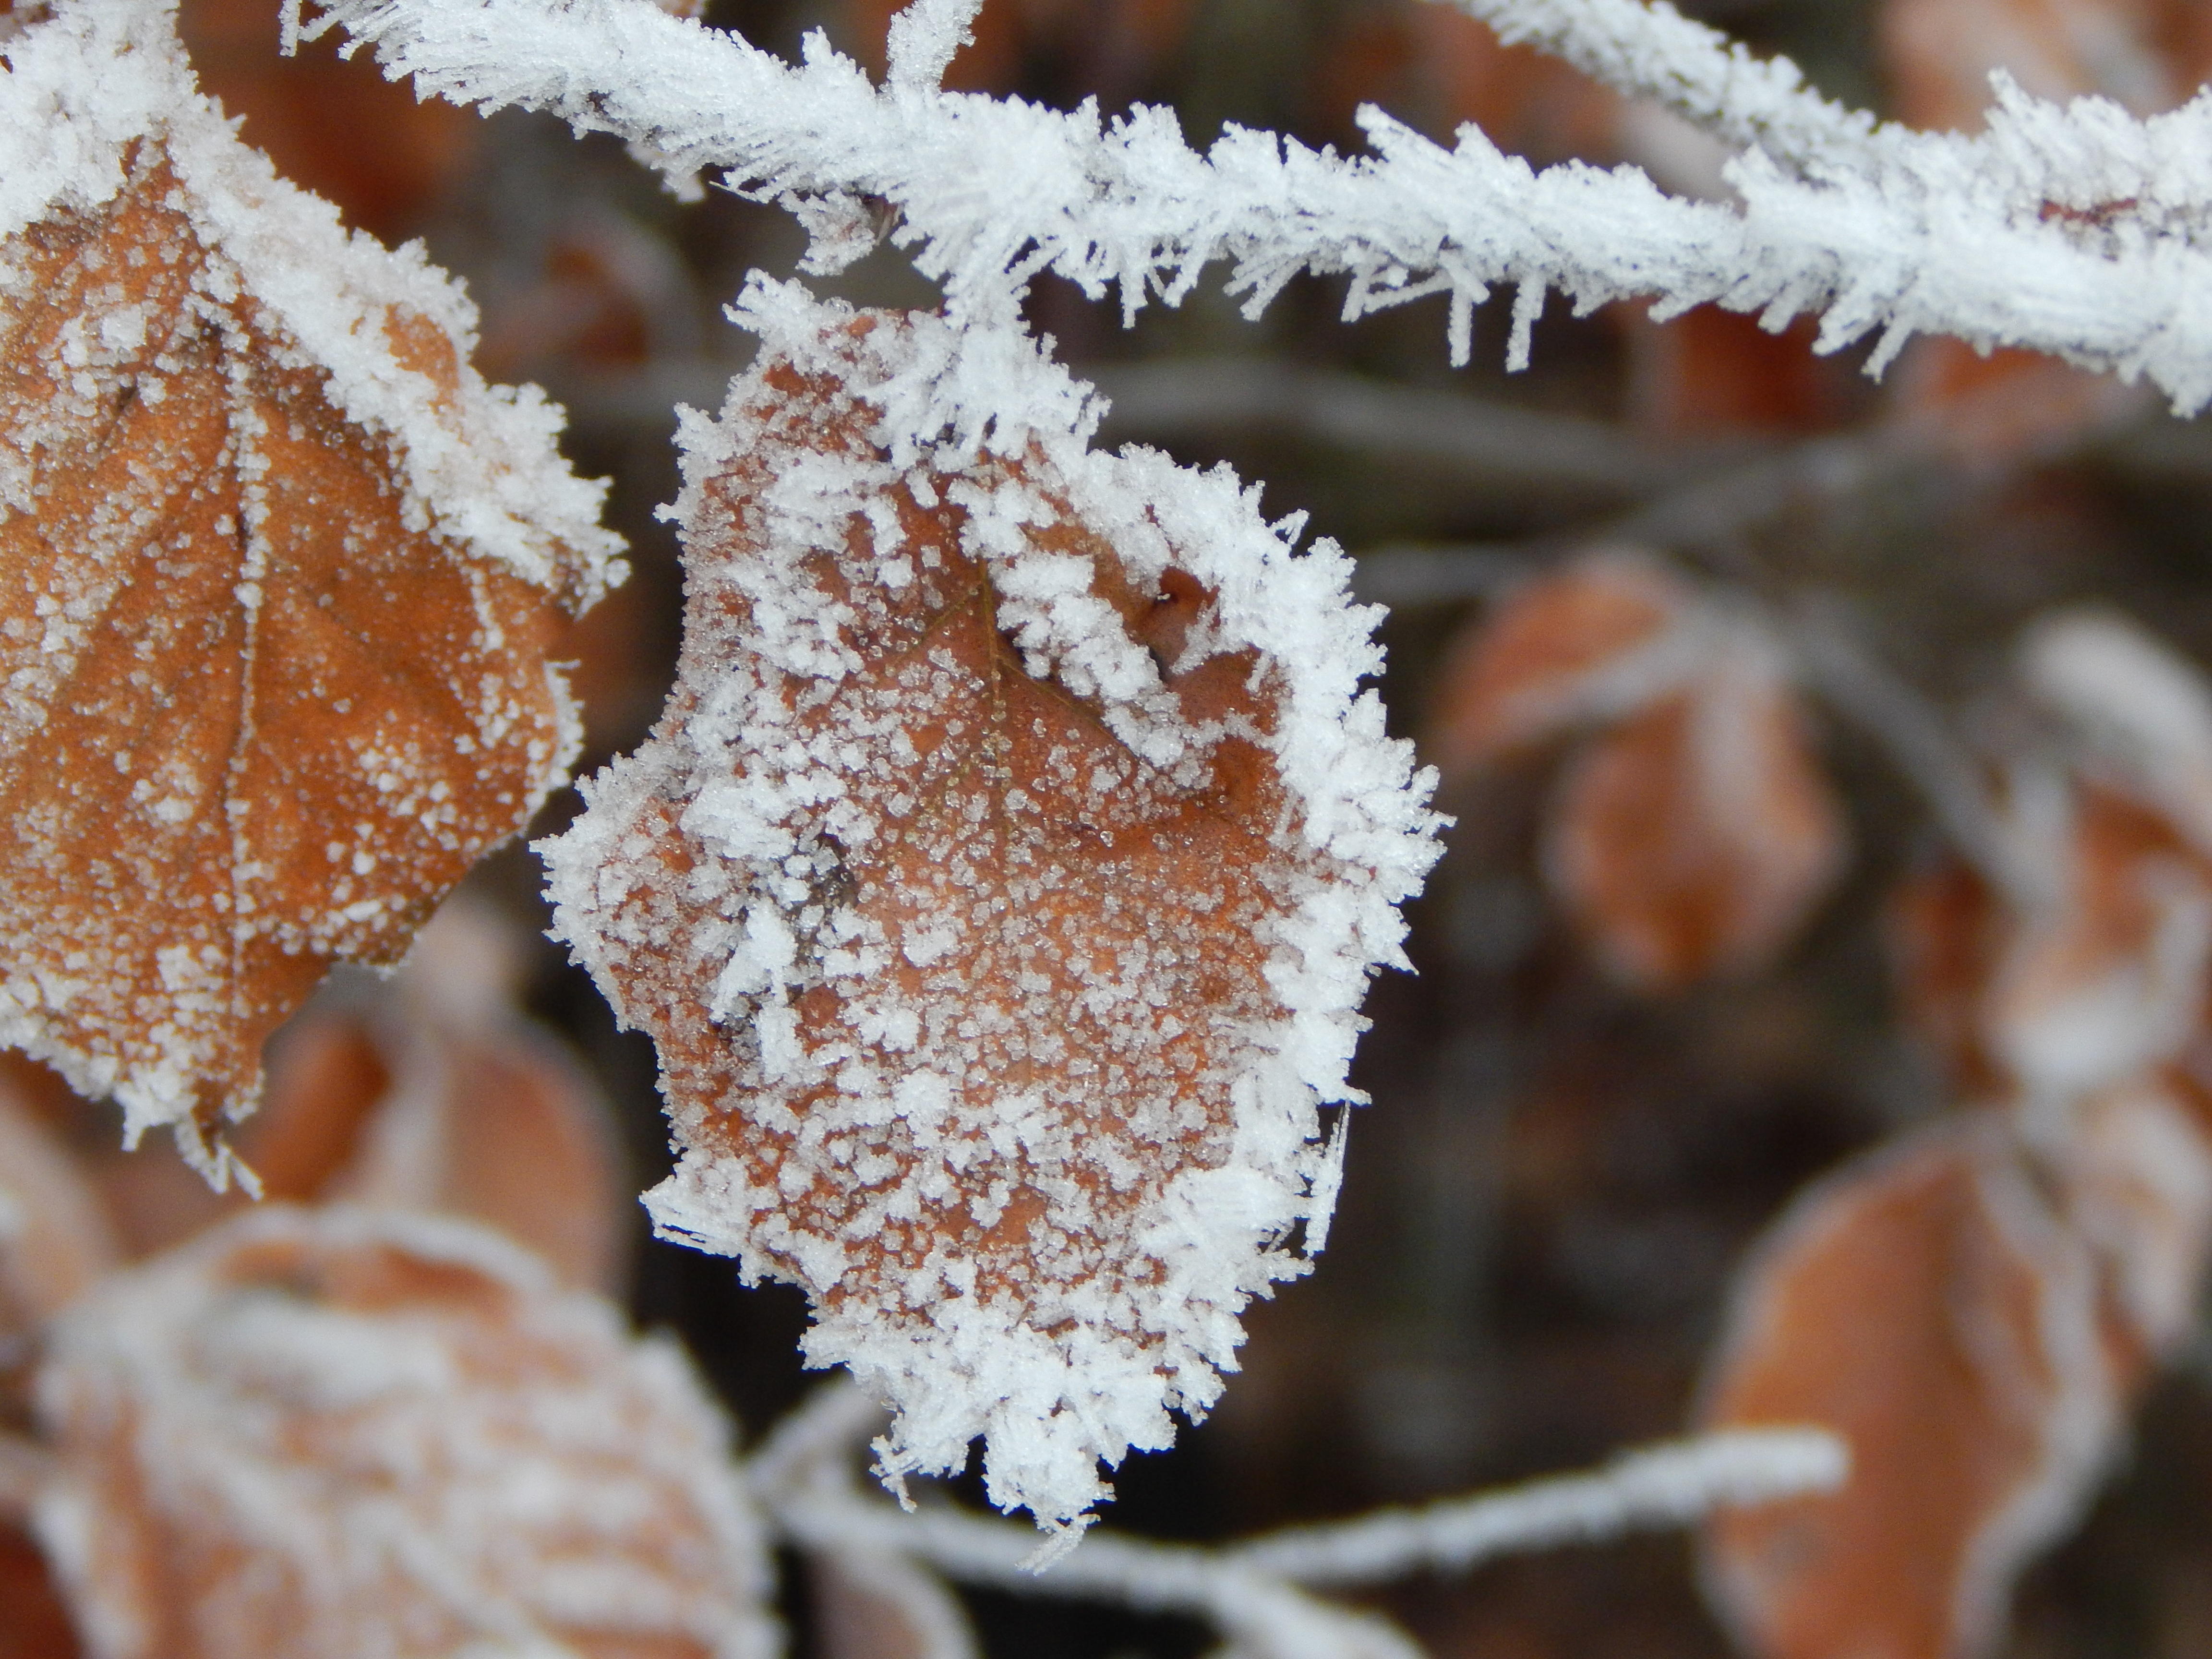
tree, branch, snow, winter, plant, leaf, flower, frost, ice, autumn, weather, frozen, season, twig, close up, iced, freezing, macro photography